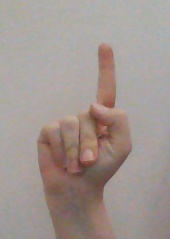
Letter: bb